Climate change in Nebraska

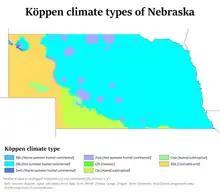
Köppen climate types in Nebraska, showing that the climate of the state is now primarily hot-summer humid continental.

Climate change in Nebraska encompasses the effects of climate change, attributed to man-made increases in atmospheric carbon dioxide, in the U.S. state of Nebraska.